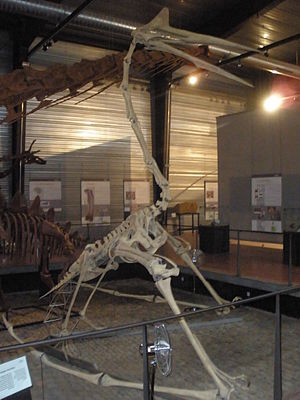
Quetzalcoatlus
Quetzalcoatlus var en kæmpe flyveøgle fra den sene kridttid, der uddøde for omkring 65 mil. år siden. Den var det største flyvende dyr nogensinde.